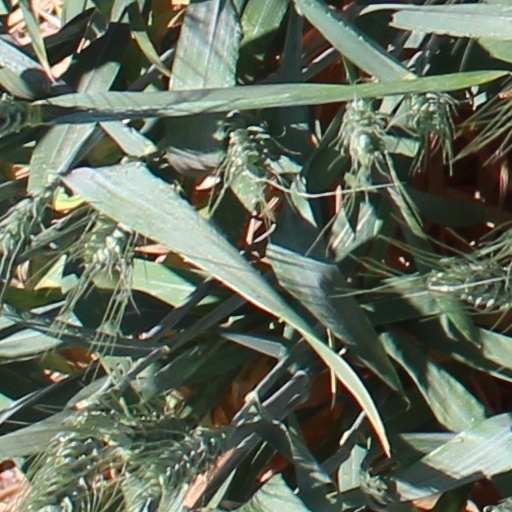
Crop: wheat